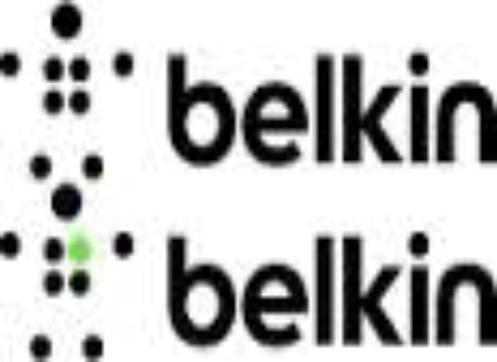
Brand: BELKIN-1
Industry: Electronic